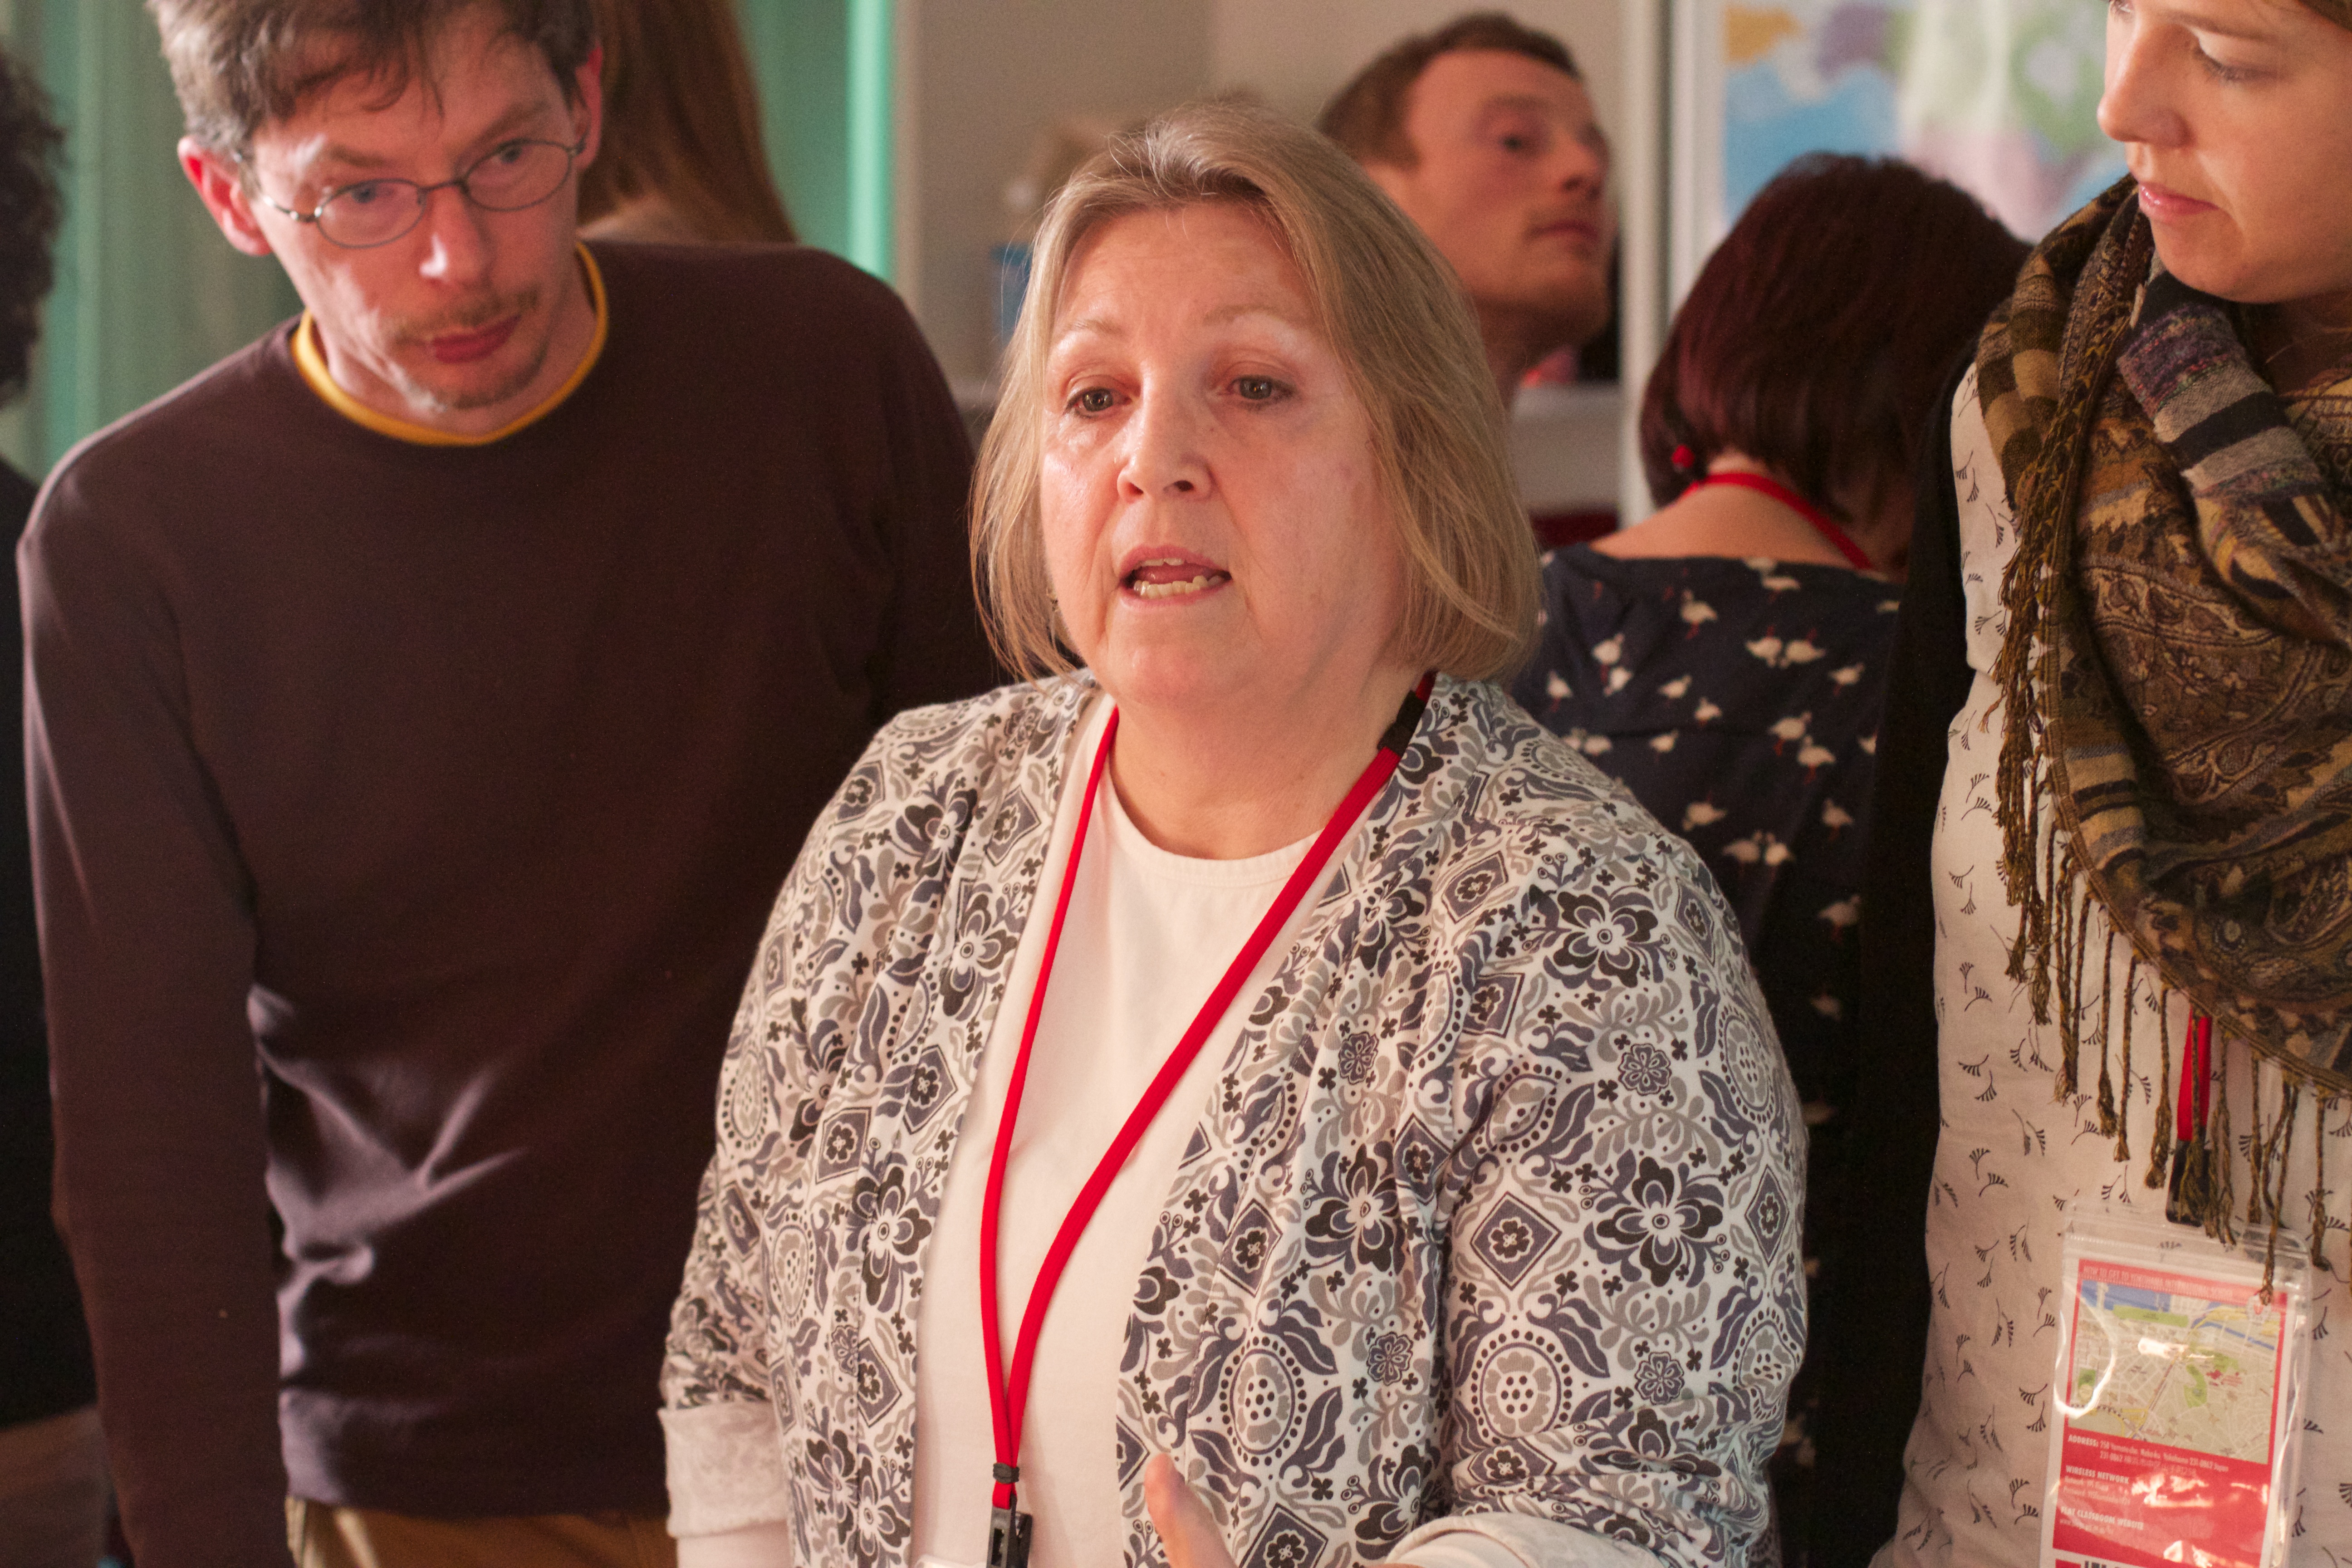
people, youth, community, flatclass2013